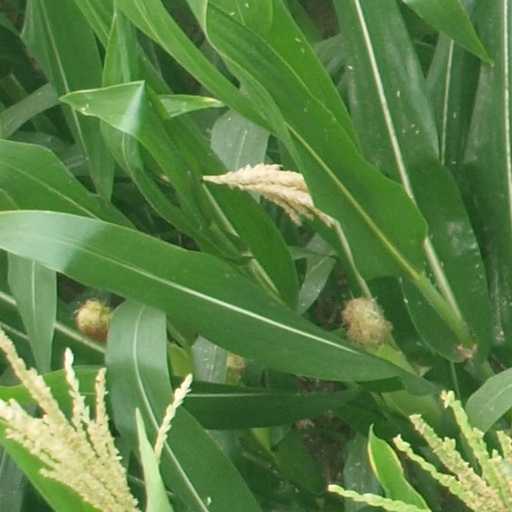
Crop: maize; corn